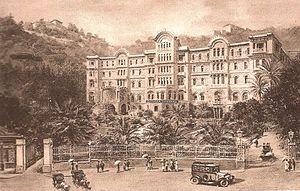
La Villa Maria s'élève à Naples, via del Parco Margherita, près de la piazza Amedeo.